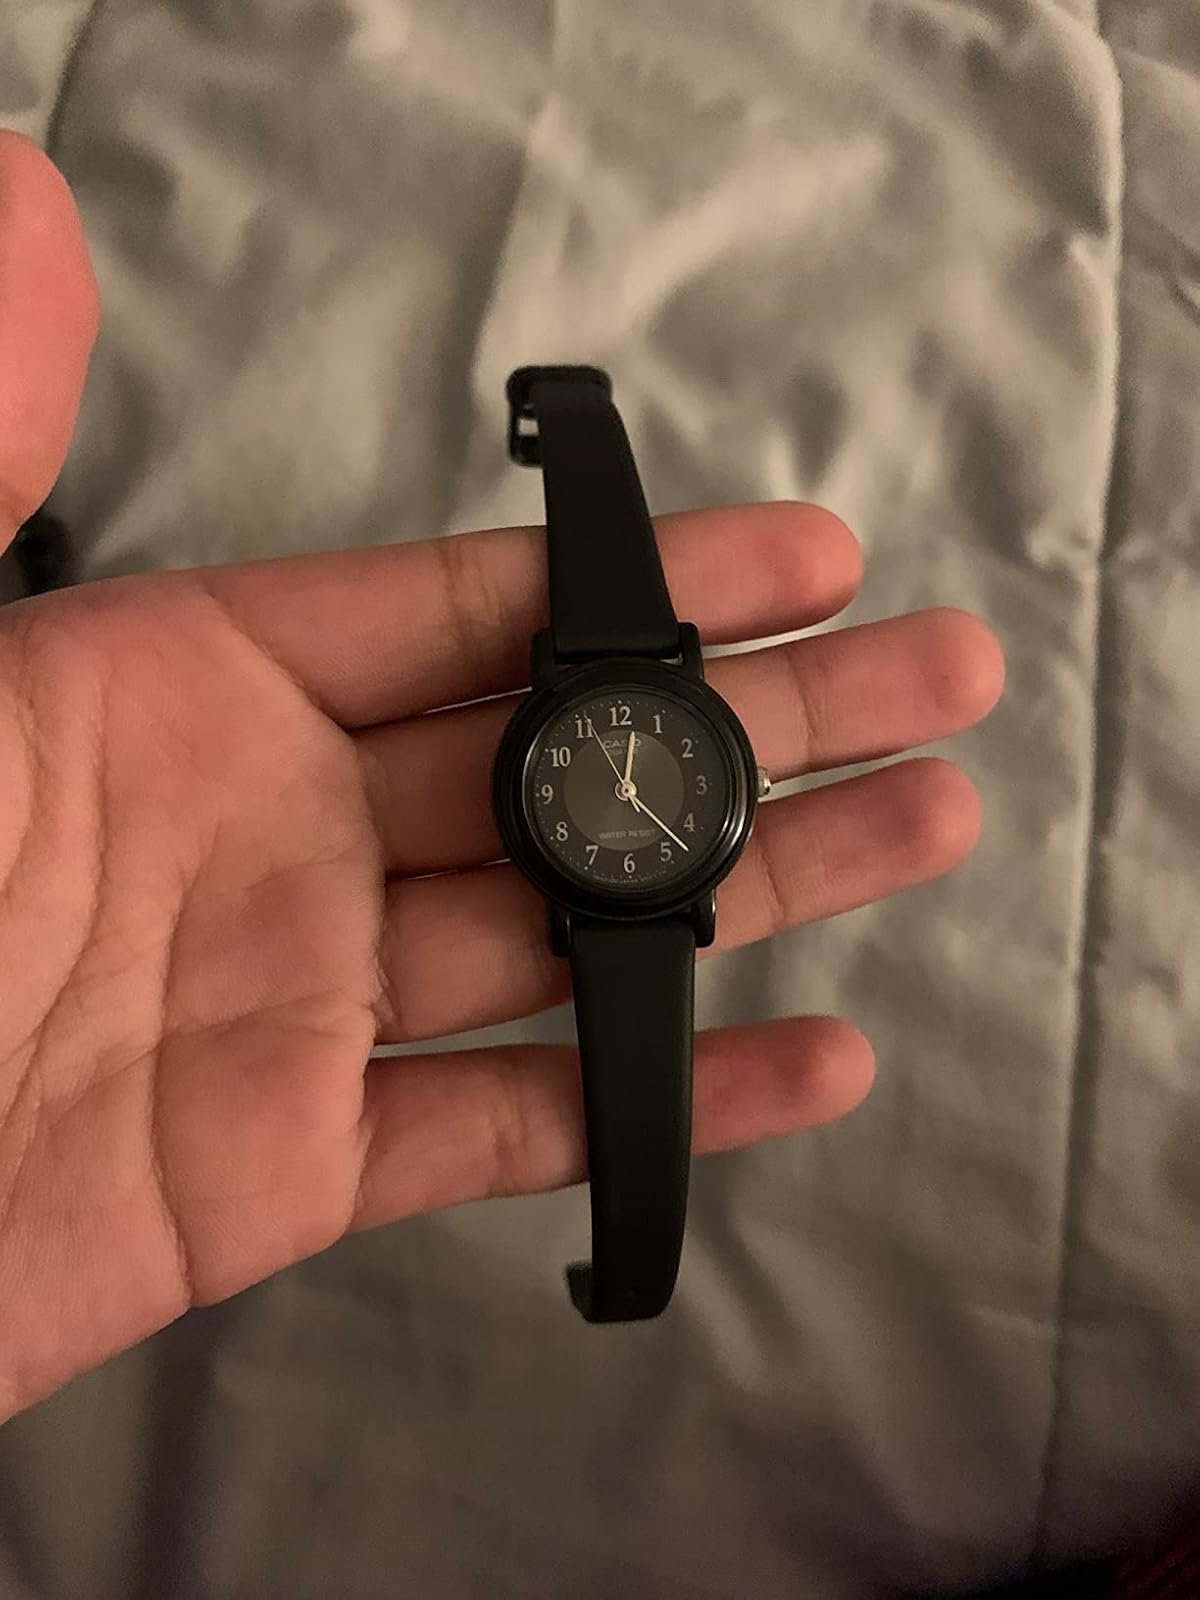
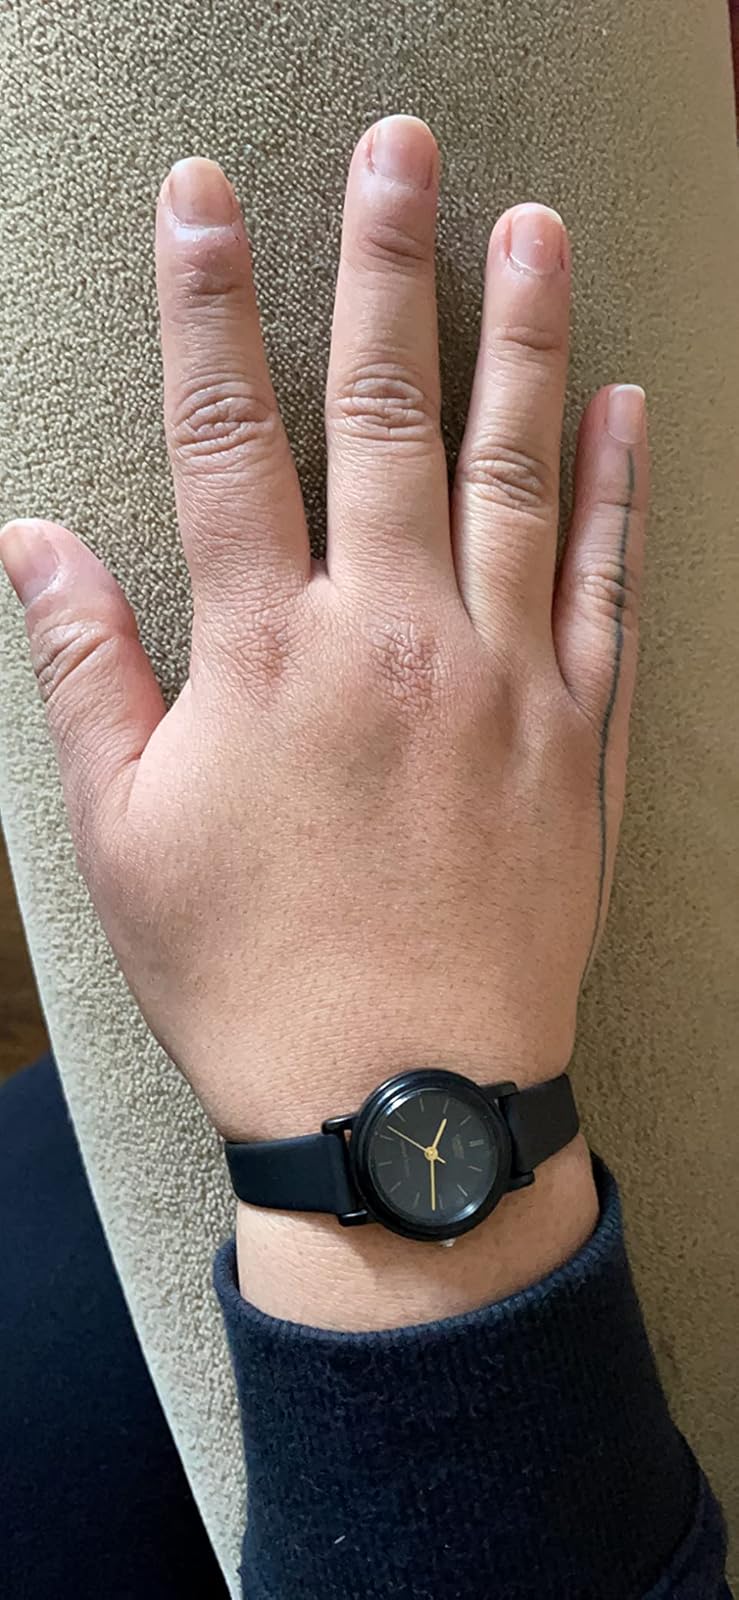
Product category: accessories_watch
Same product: no